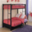
Label: bed